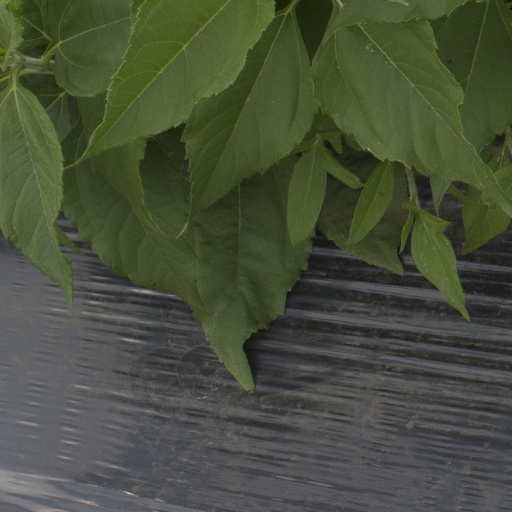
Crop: Jerusalem artichoke